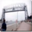
Label: bridge